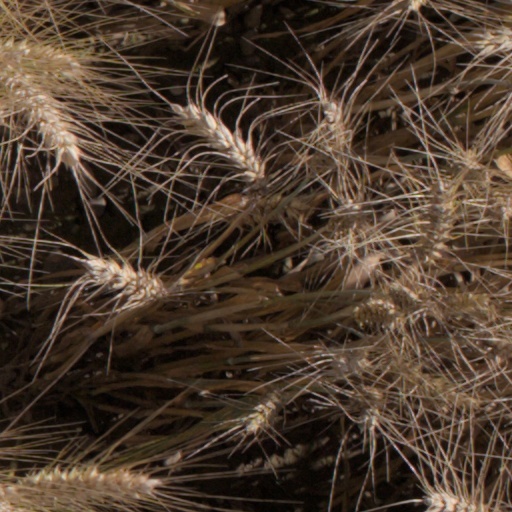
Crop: wheat